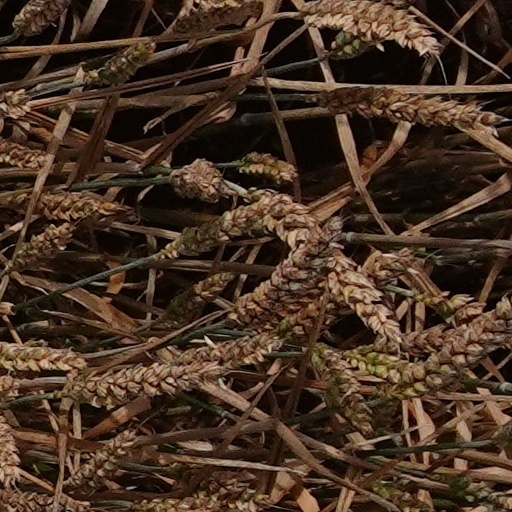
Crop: wheat